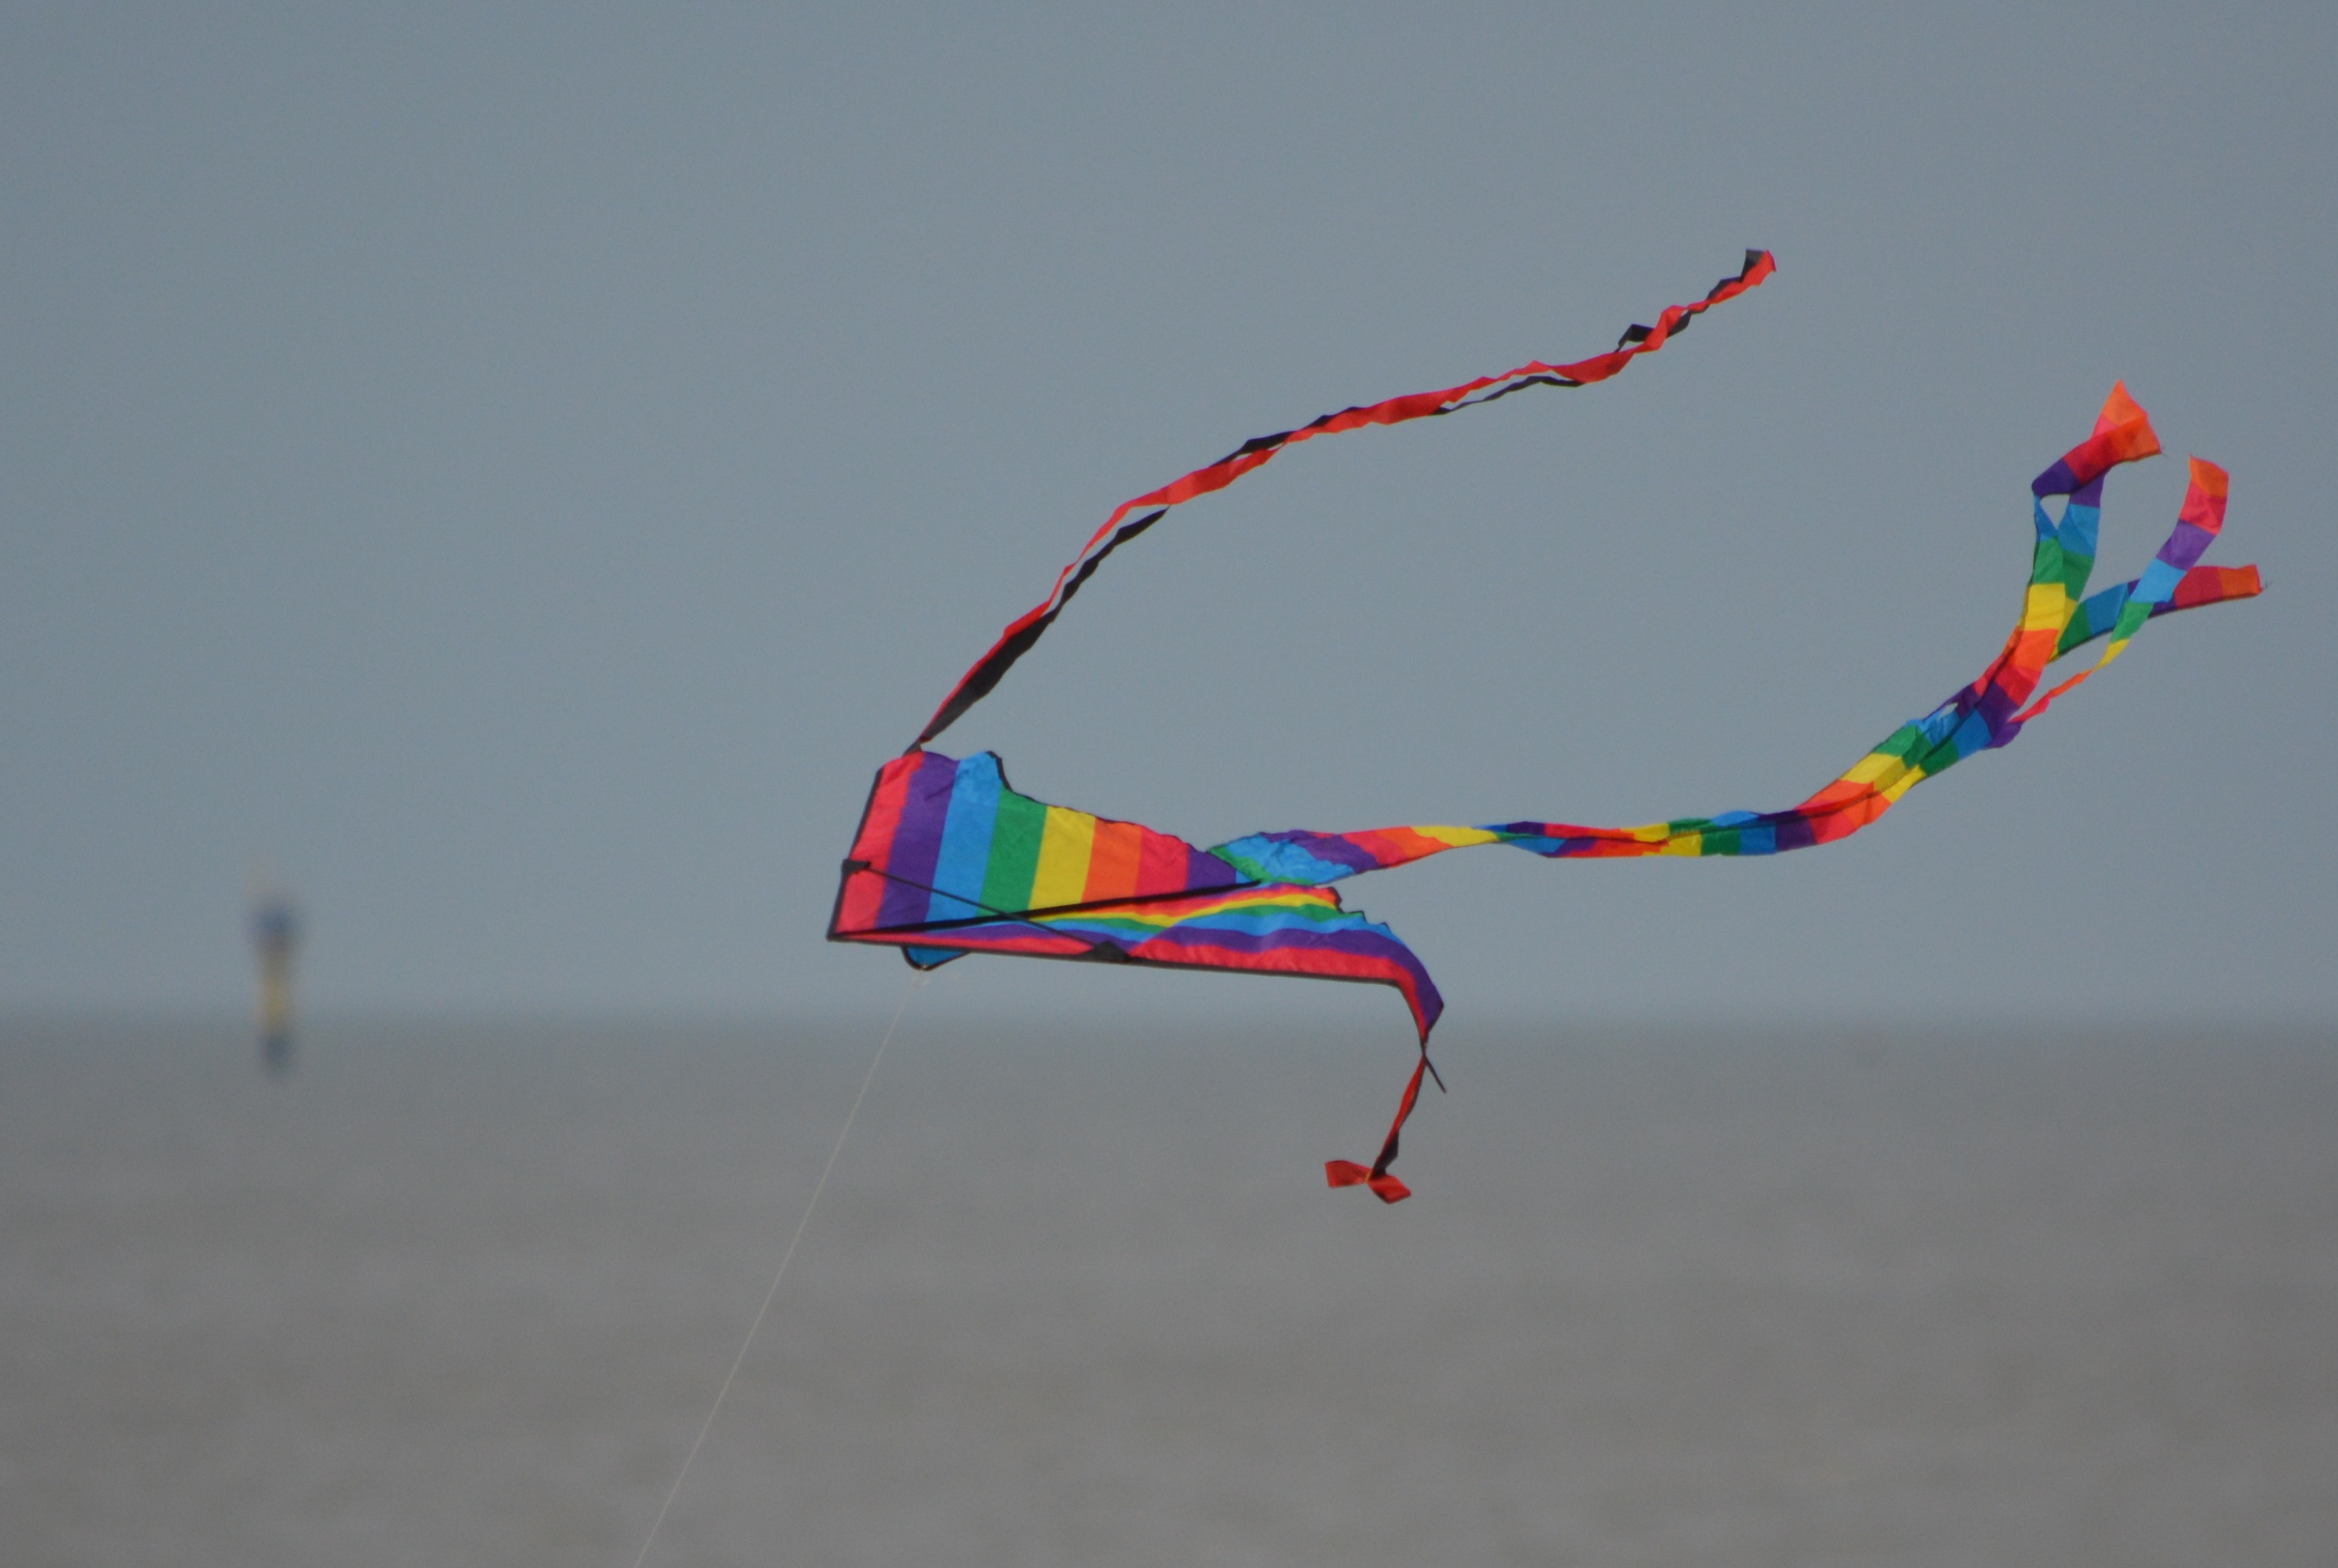
air, kite, toy, colors, sports, aviator, windsports, kite sports, individual sports, sport kite